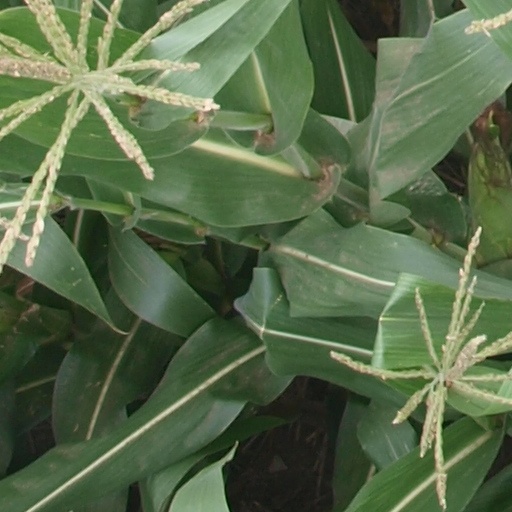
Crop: maize; corn